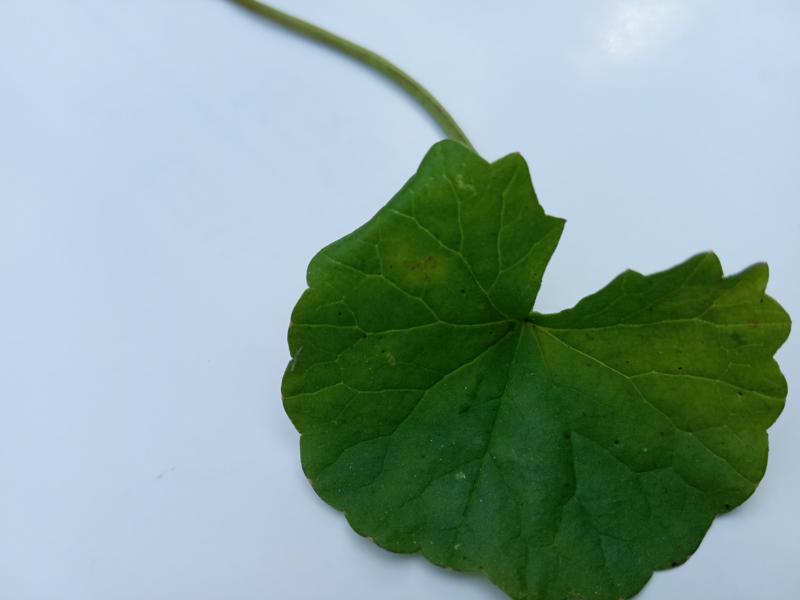
Weed species: Centella asiatica